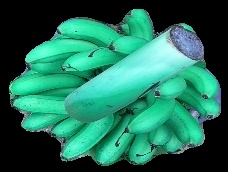
Variety: rasbale
Grade: grade1